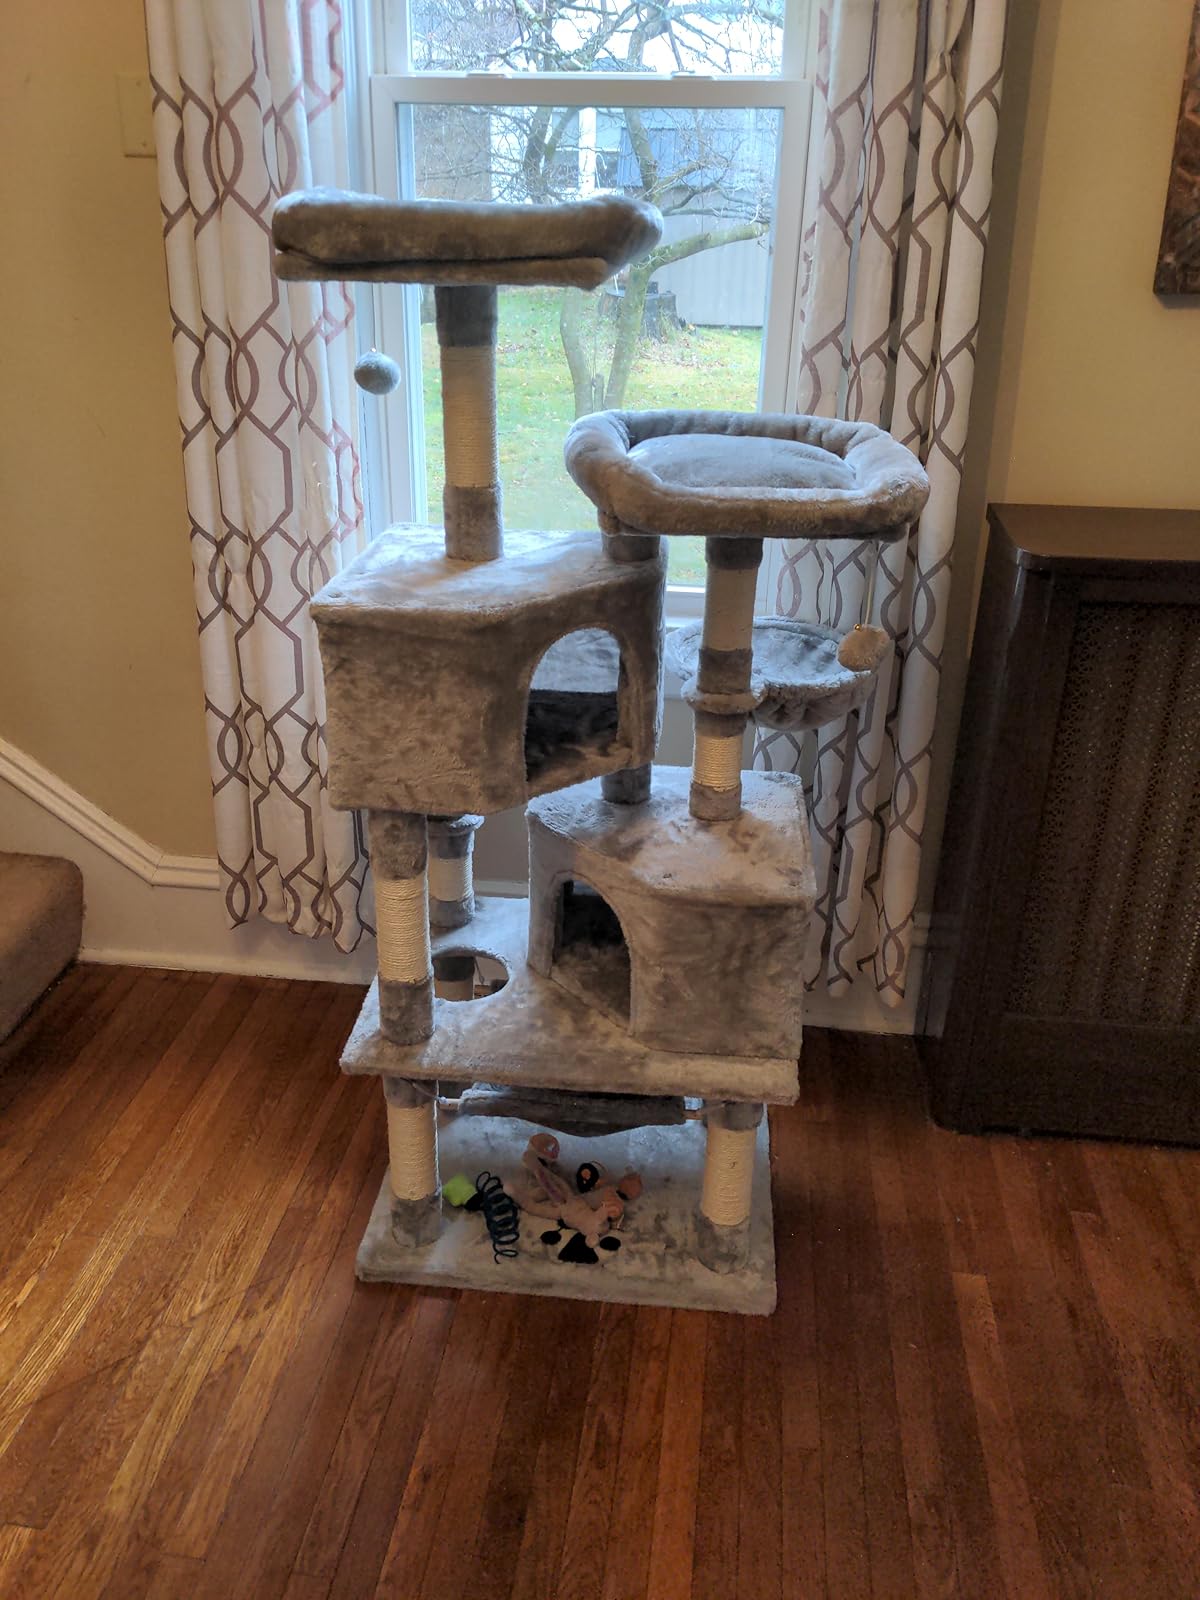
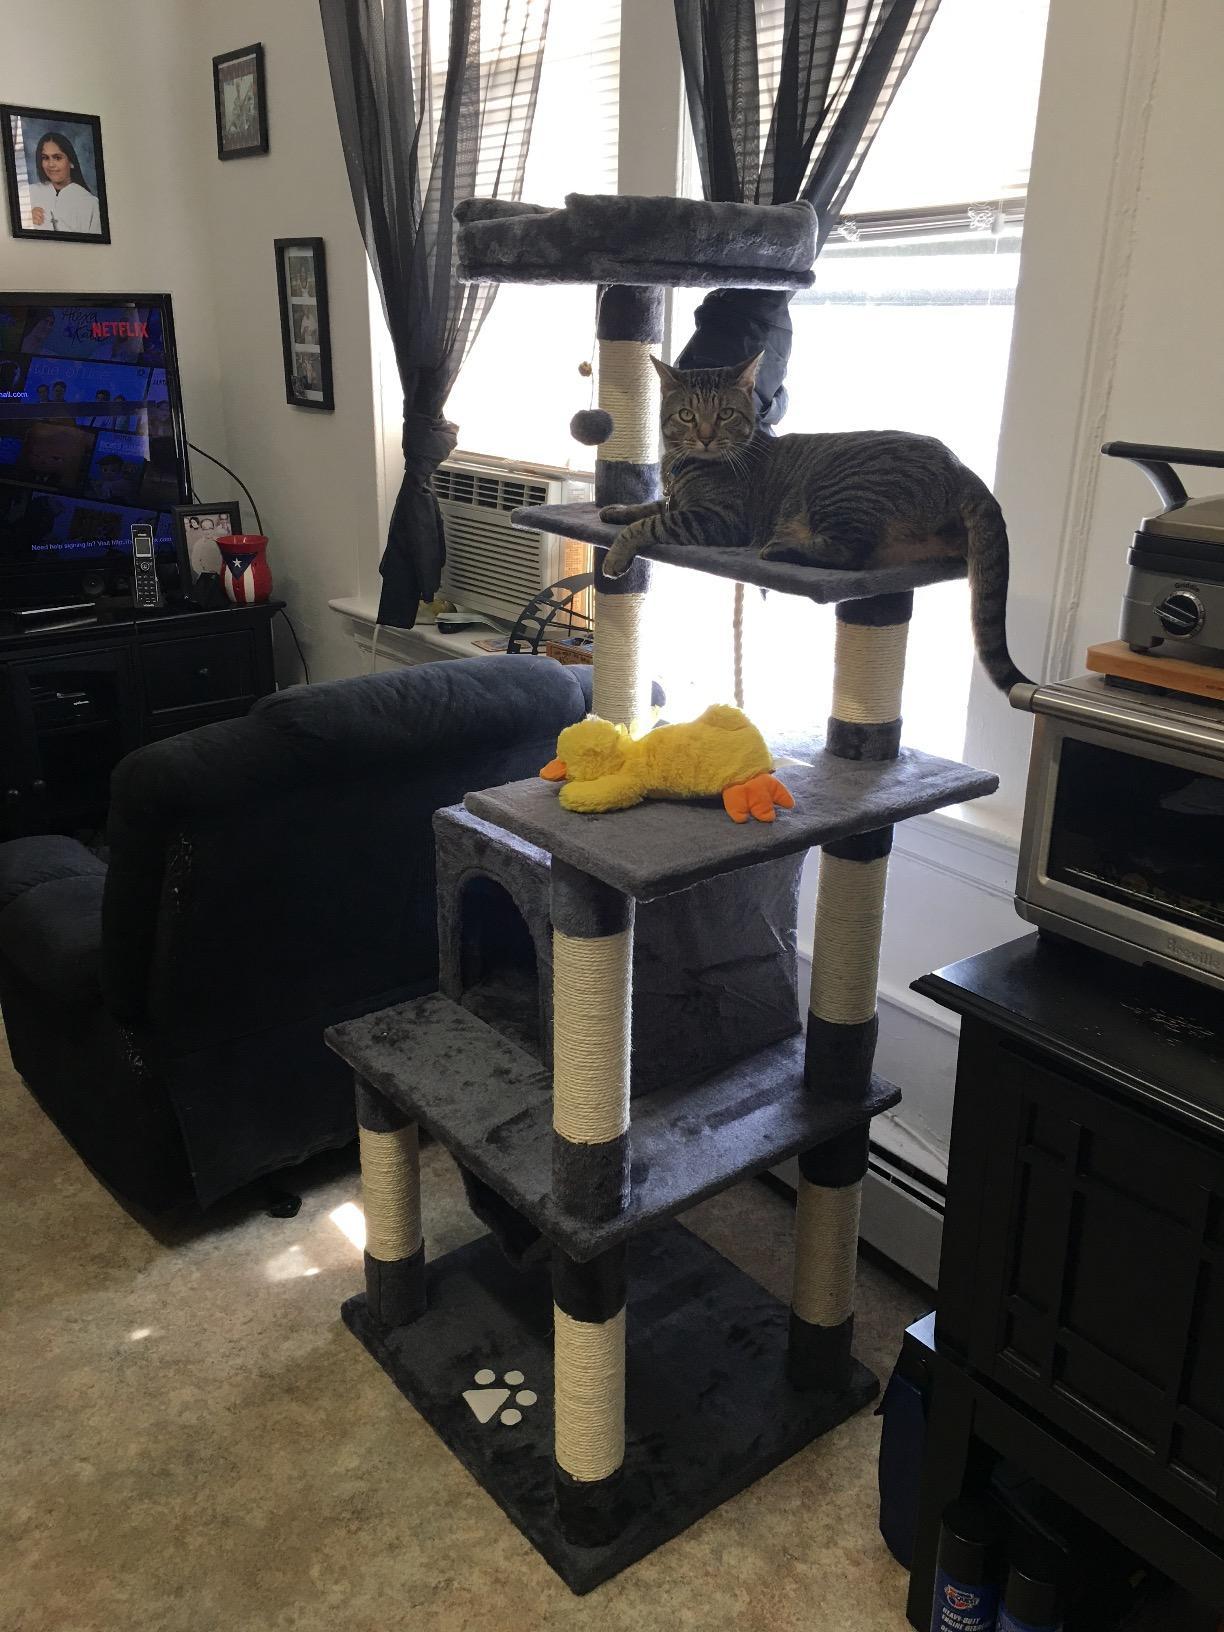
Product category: items_cat tree
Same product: no